Hugh Williamson

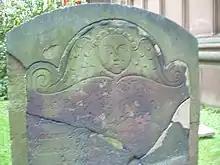
Williamson's grave at Trinity Church Cemetery

Williamson was elected to the first federal Congress. He served two terms before retiring and settling in New York City, where he continued to pursue a wide range of scholarly interests. He wrote extensively about his research, joined numerous learned societies, and contributed to many charities. He also served as one of the original trustees of the University of North Carolina.